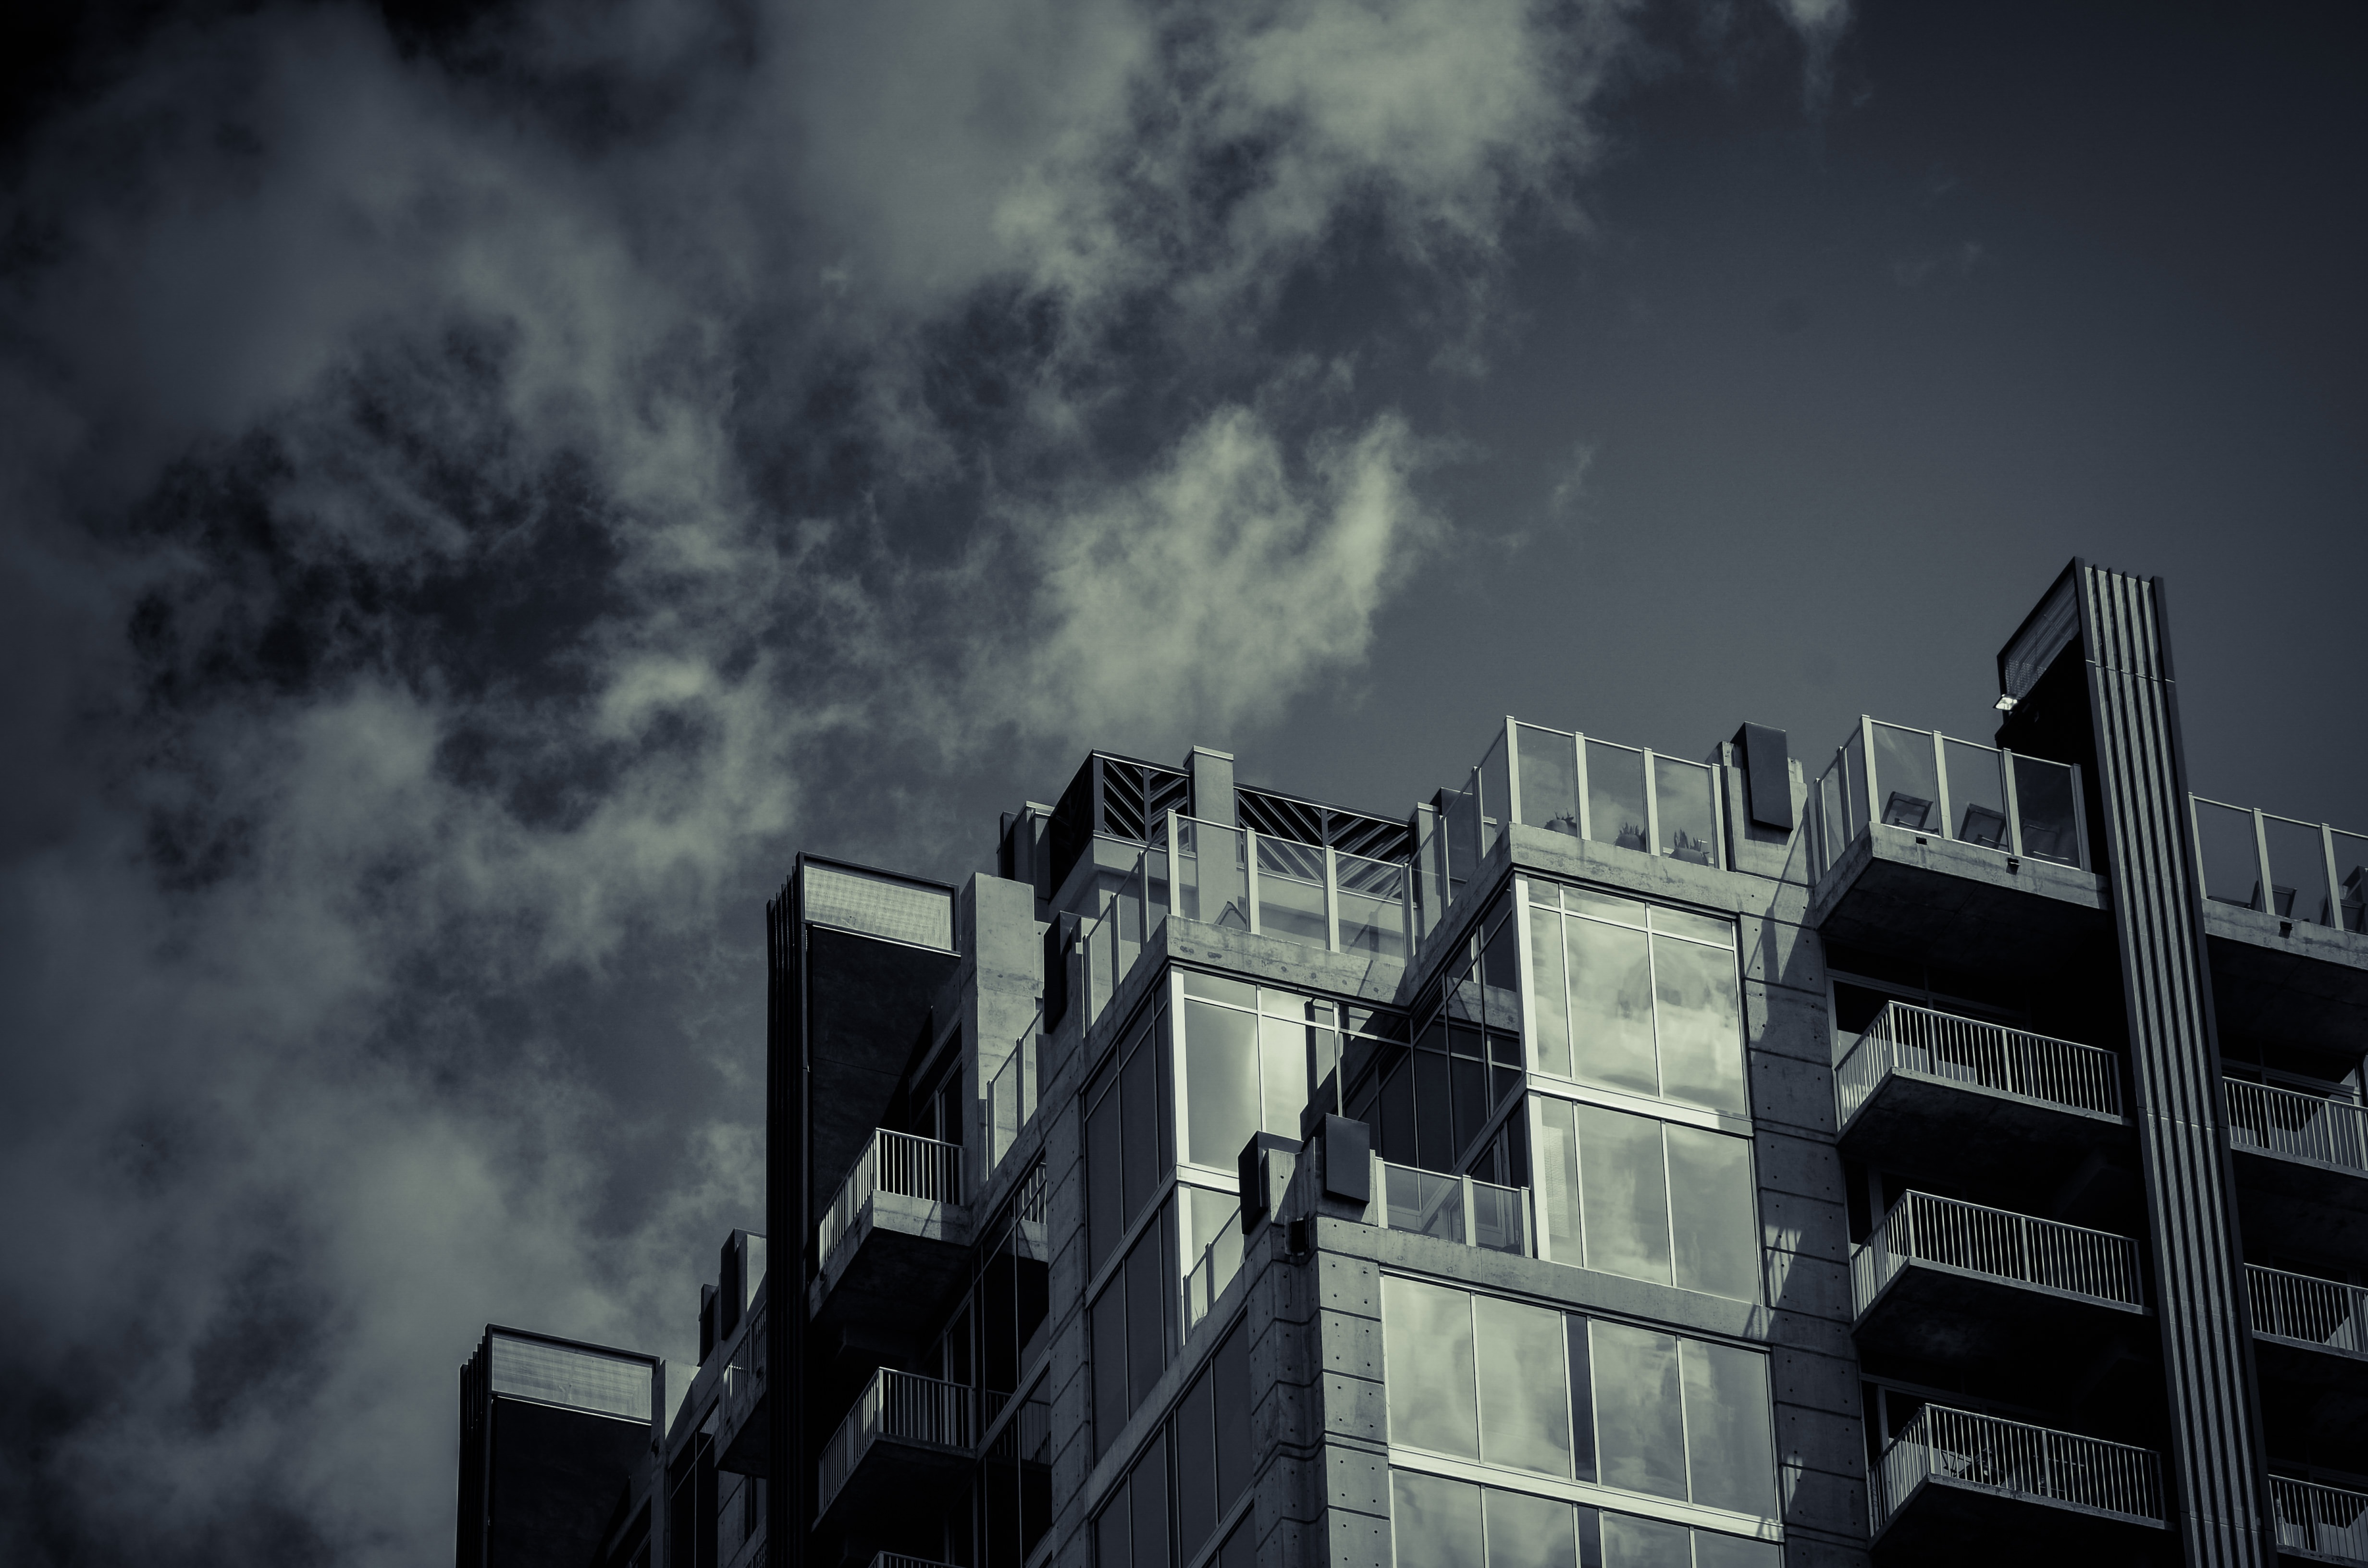
light, cloud, black and white, architecture, sky, sunset, skyline, street, night, glass, building, city, atmosphere, skyscraper, urban, cityscape, downtown, dark, reflection, office, darkness, business, black, monochrome, futuristic, tall, metropolis, screenshot, monochrome photography, atmosphere of earth